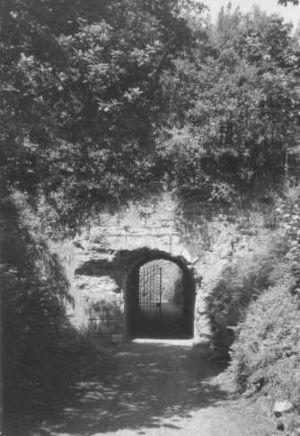
Le fort de Loncin est l'un des douze forts établis pour la défense de Liège, en Belgique. Il fut construit entre 1888 et 1891 d'après les plans du général Henri Alexis Brialmont. Contrairement aux ouvrages français de l'époque, le fort a été construit presque exclusivement en béton, matériau largement méconnu.